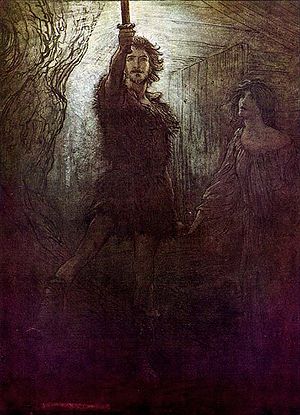
Sigmund
Sigmund som illustreret af Arthur Rackham.
Sigmund er en nordisk sagnfigur. Ifølge sagnet var han søn af Vølsung og Ljod og dermed én af vølsungerne. Han blev far til Sinfjølte, som han fik med sin tvillingesøster Signe.